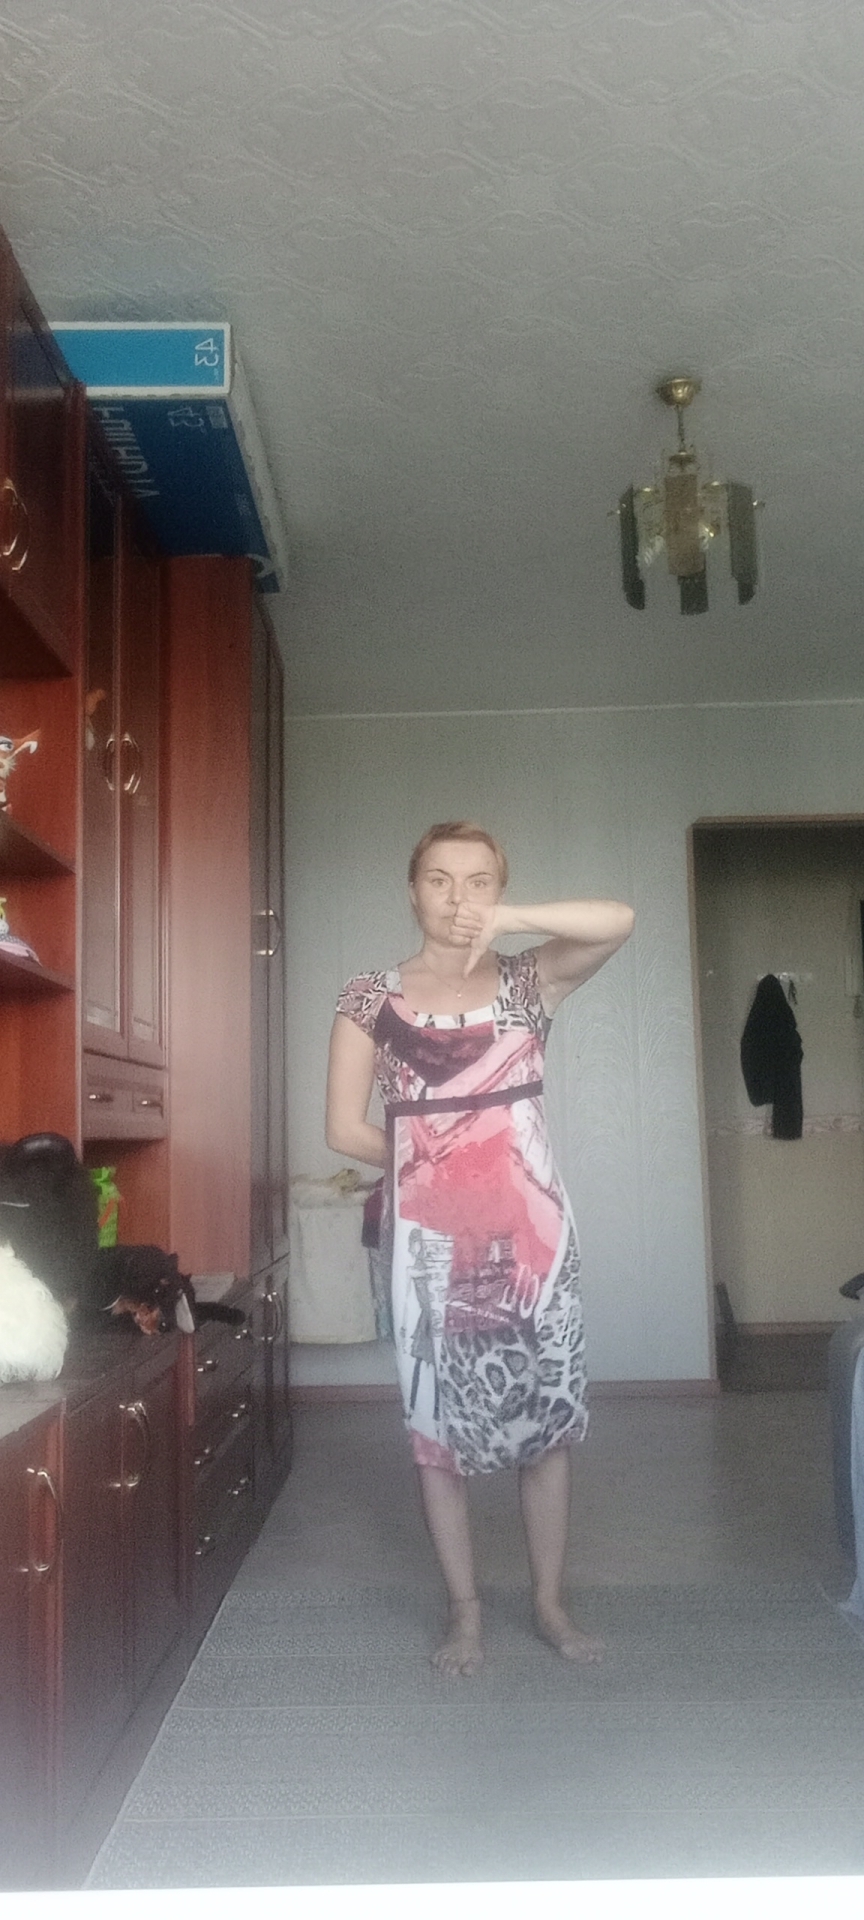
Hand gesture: dislike